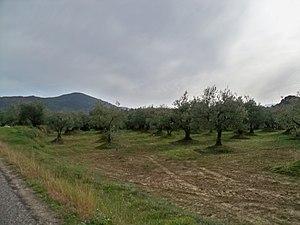
Oliviers sur la commune de Chateauneuf de Bordette
Châteauneuf-de-Bordette est une commune française située dans le département de la Drôme en région Auvergne-Rhône-Alpes.
L'essentiel de l'activité économique du département de la Drôme se situe à l'ouest du département, le long de la vallée du Rhône. Cette zone, qui concentre la majorité de la population du département, est en outre desservie par des voies de communications majeures comme l'Autoroute A7 ainsi que par les lignes ferroviaires LGV Rhône-Alpes et LGV Méditerranée. L'activité économique de la région valentinoise a été dynamisée par la mise en service de la gare de Valence TGV en 2001.